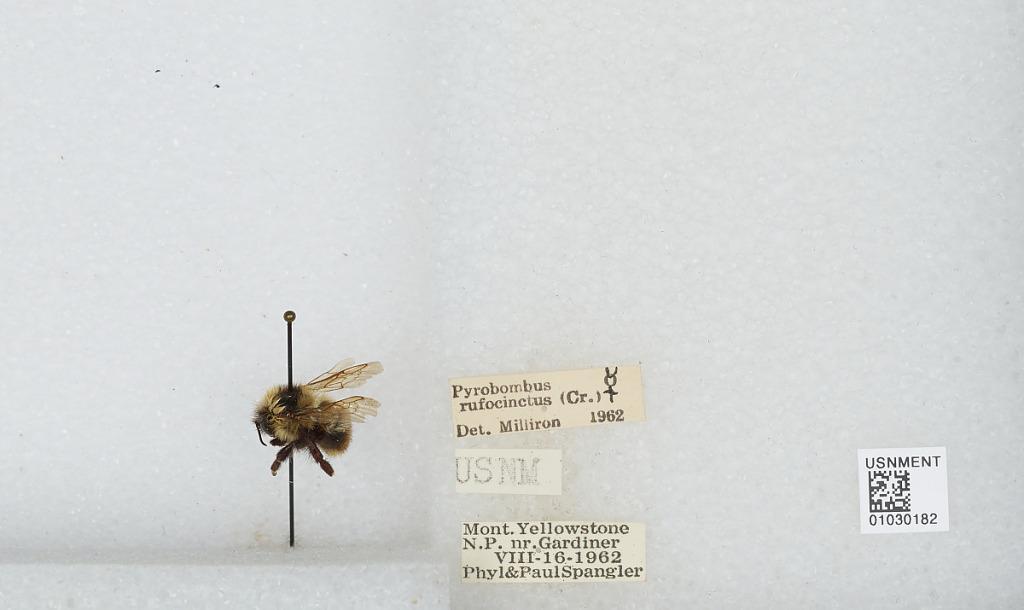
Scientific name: Bombus (Cullumanobombus) rufocinctus Cresson
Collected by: P. Spangler
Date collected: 1962-8-16
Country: United States
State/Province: Montana
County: Park
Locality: Yellowstone National Park near Gardiner
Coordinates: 45.0264, -110.702
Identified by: Milliron